Gaëtane Thiney

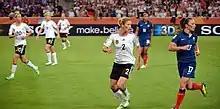
Gaëtane Thiney, in blue, and Bianca Schmidt in the France-Germany match at the 2011 FIFA Women's World Cup

Thiney made her international debut on 28 February 2007 in a 2–0 victory over China. During qualification for the UEFA Women's Euro 2009, she scored two goals against Slovenia and Serbia. In the tournament, she scored her only goal in France's 1–5 group stage defeat to the eventual champions Germany. France reached as far as the quarterfinals losing to the Netherlands 4–5 on penalties. On 28 October 2009, Thiney scored her first career hat trick in a 2011 FIFA Women's World Cup qualification match against Estonia in a 12–0 victory. Thiney finished the qualification campaign with a team-high 12 goals, including a goal in the team's 3–2 second leg World Cup playoff victory over Italy, which allowed France qualification to the competition.